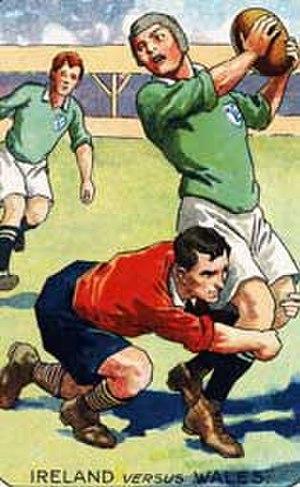
L'équipe d'Irlande de rugby à XV, surnommée le XV du Trèfle, rassemble les meilleurs joueurs professionnels de l'Irlande ainsi que de l'Irlande du Nord dans les compétitions internationales majeures de rugby à XV, la Coupe du monde de rugby à XV et le Tournoi des Six Nations.
L'équipe du pays de Galles de rugby à XV est l'équipe nationale qui représente le pays de Galles dans les compétitions internationales majeures de rugby à XV, la Coupe du monde de rugby à XV et le Tournoi des Six Nations.